Boydton, Virginia

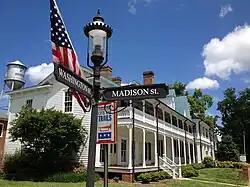
Boyd Tavern in Boydton, built 1790 and open for tours

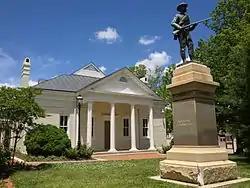
Mecklenburg County Courthouse in Boydton, completed in 1842

Boydton was founded in 1812. It was home the original campus of Randolph-Macon College and Boydton Academic and Bible Institute which succeeded it after its move to Ashland, Virginia. The school was small and barely stayed in operation during the Civil War as its focus abruptly changed from a Methodist seminary to military cadet training. In the difficult post-war Reconstruction years the trustees relocated the remote and struggling school to its present location in Ashland, closer to railroad service.